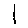
Label: 1